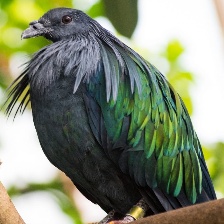
Species: GREEN WINGED DOVE
Scientific name: CHALCOPHAPS INDICA